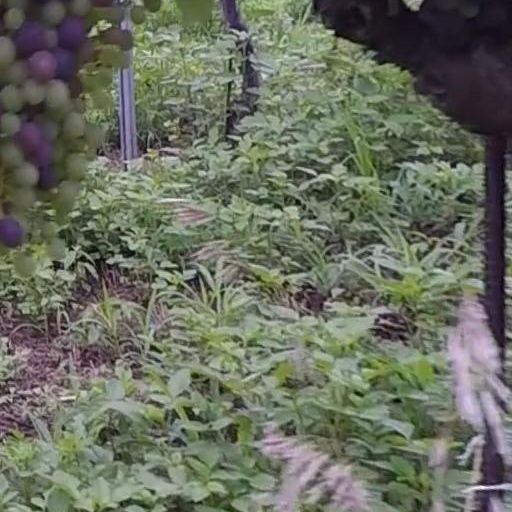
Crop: grape